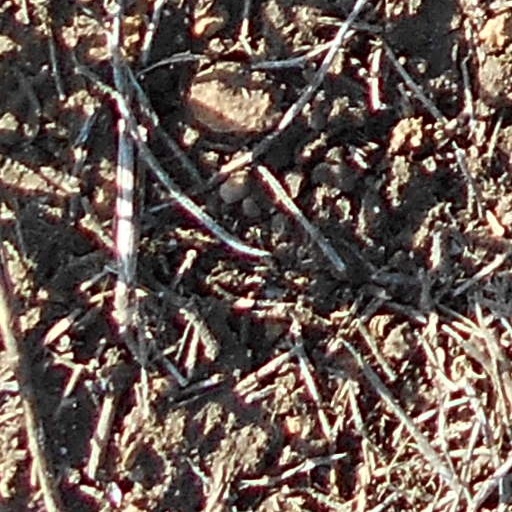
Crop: wheat